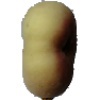
Label: Peach Flat 1